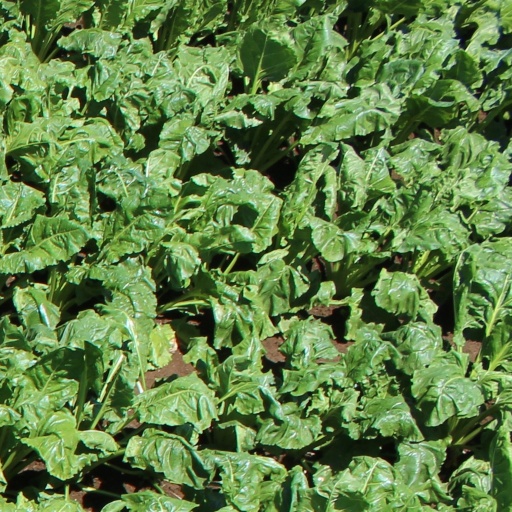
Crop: sugar beet